Innocent Sorcerers

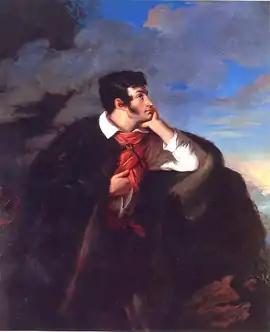
The title of the film comes from a line in 1860 poetic drama "Forefathers' Eve, Part I" by Adam Mickiewicz (pictured).

After the failure of his previous film "Lotna" (1959), Andrzej Wajda intended to make a film devoted to contemporary topics, which he personally defined years later as "one of the few politically neutral works he had made." The idea to create "Innocent Sorcerers" was inspired by the rapid spread of jazz culture in Cold War-era Poland, especially motivated by the activities of the jazz bands led by Krzysztof Komeda. The screenplay for the film was written by a 50-year-old at that time writer Jerzy Andrzejewski and future filmmaker Jerzy Skolimowski. Both of them were well acquainted with the life of young people fascinated by jazz. Andrzejewski's goal was to show the nascent phenomenon of "social egoism" among young people. He borrowed the title of the film from a line in Adam Mickiewicz's poetic drama "Dziady, Part I":